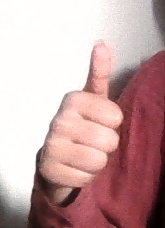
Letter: aleff